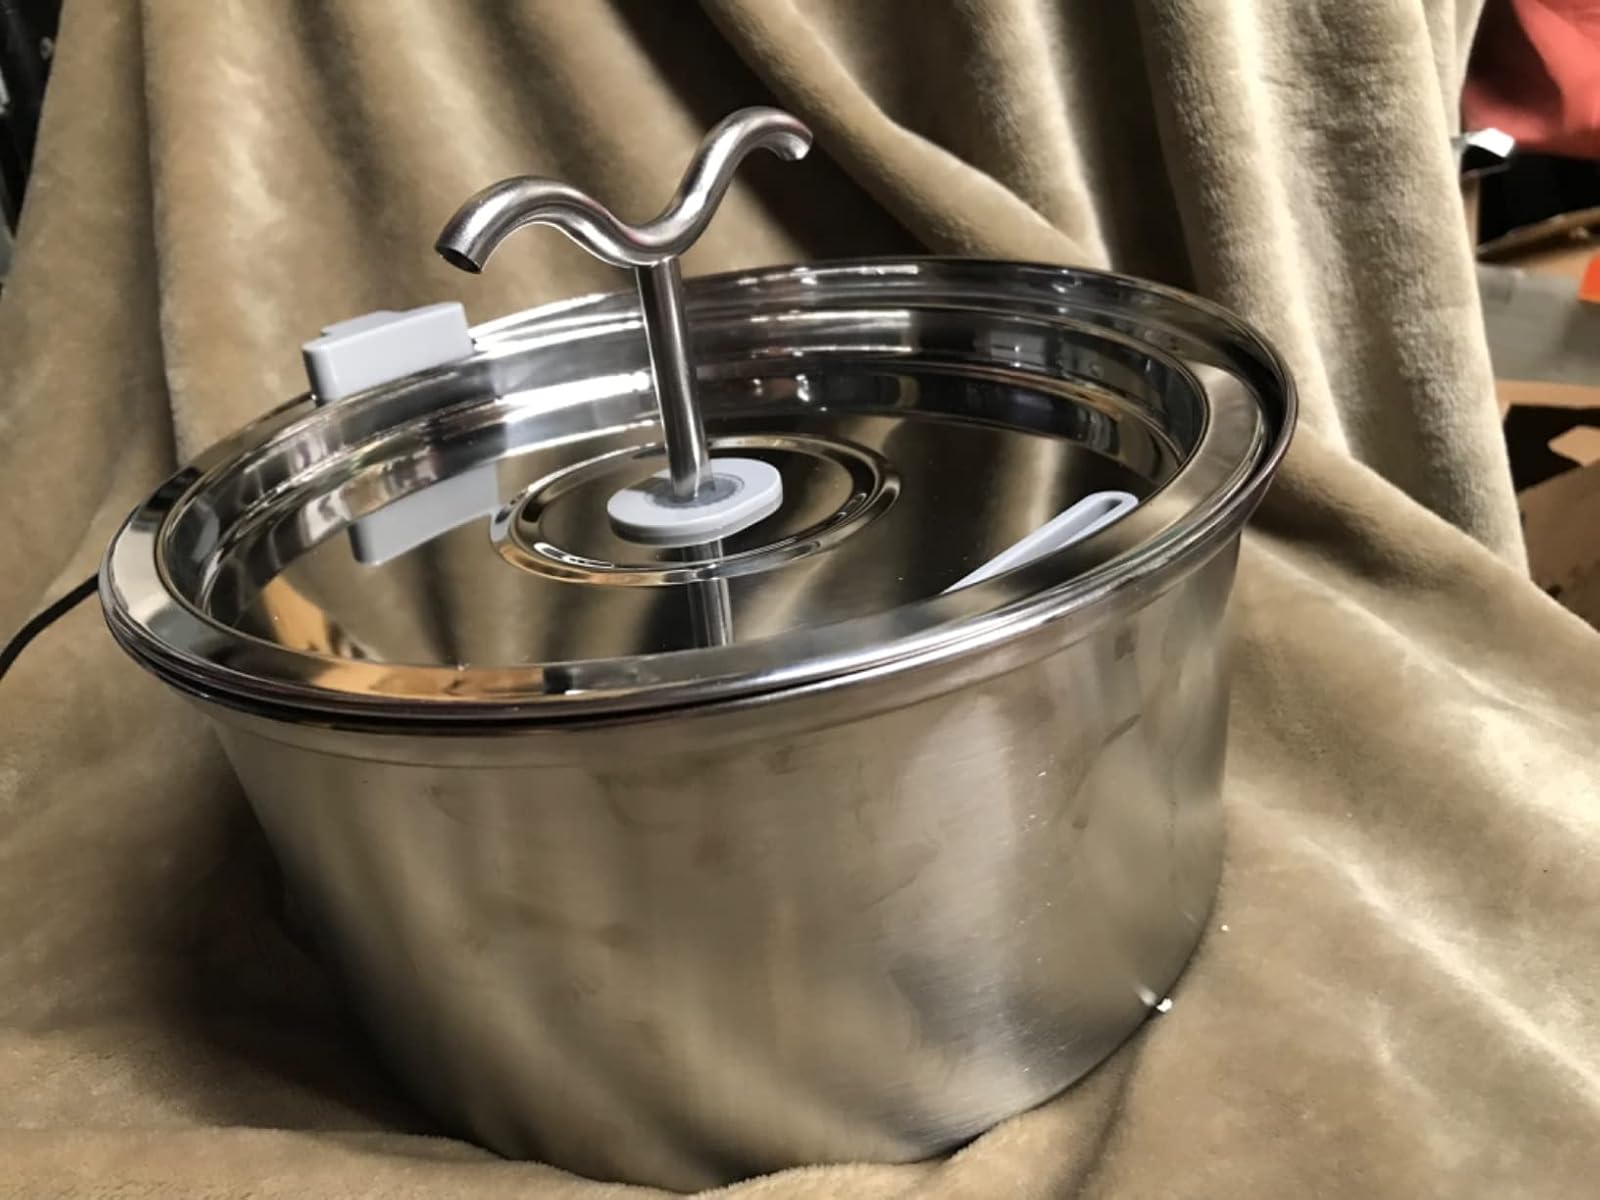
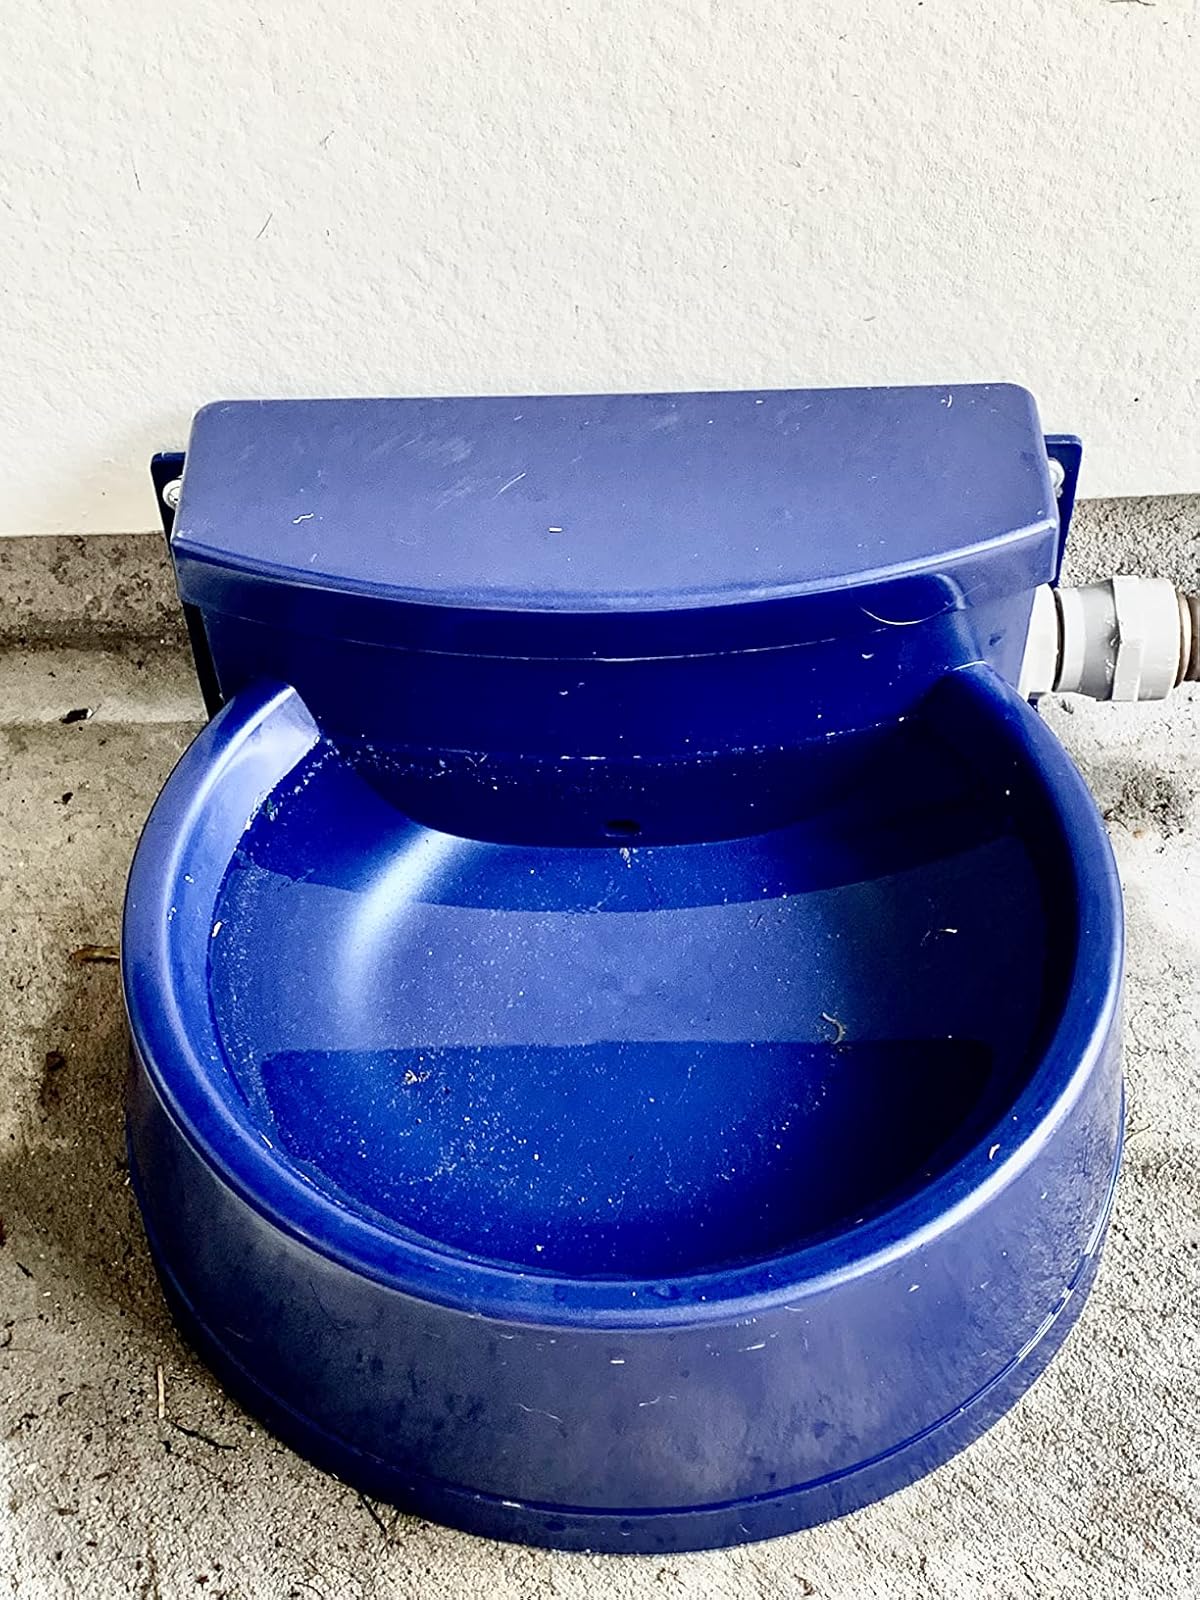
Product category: items_bowl
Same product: no